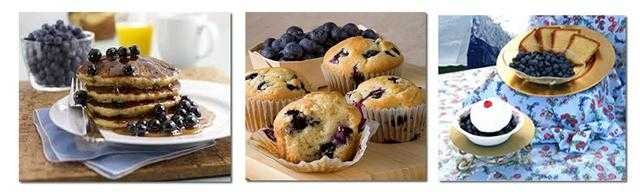
Label: Blueberry